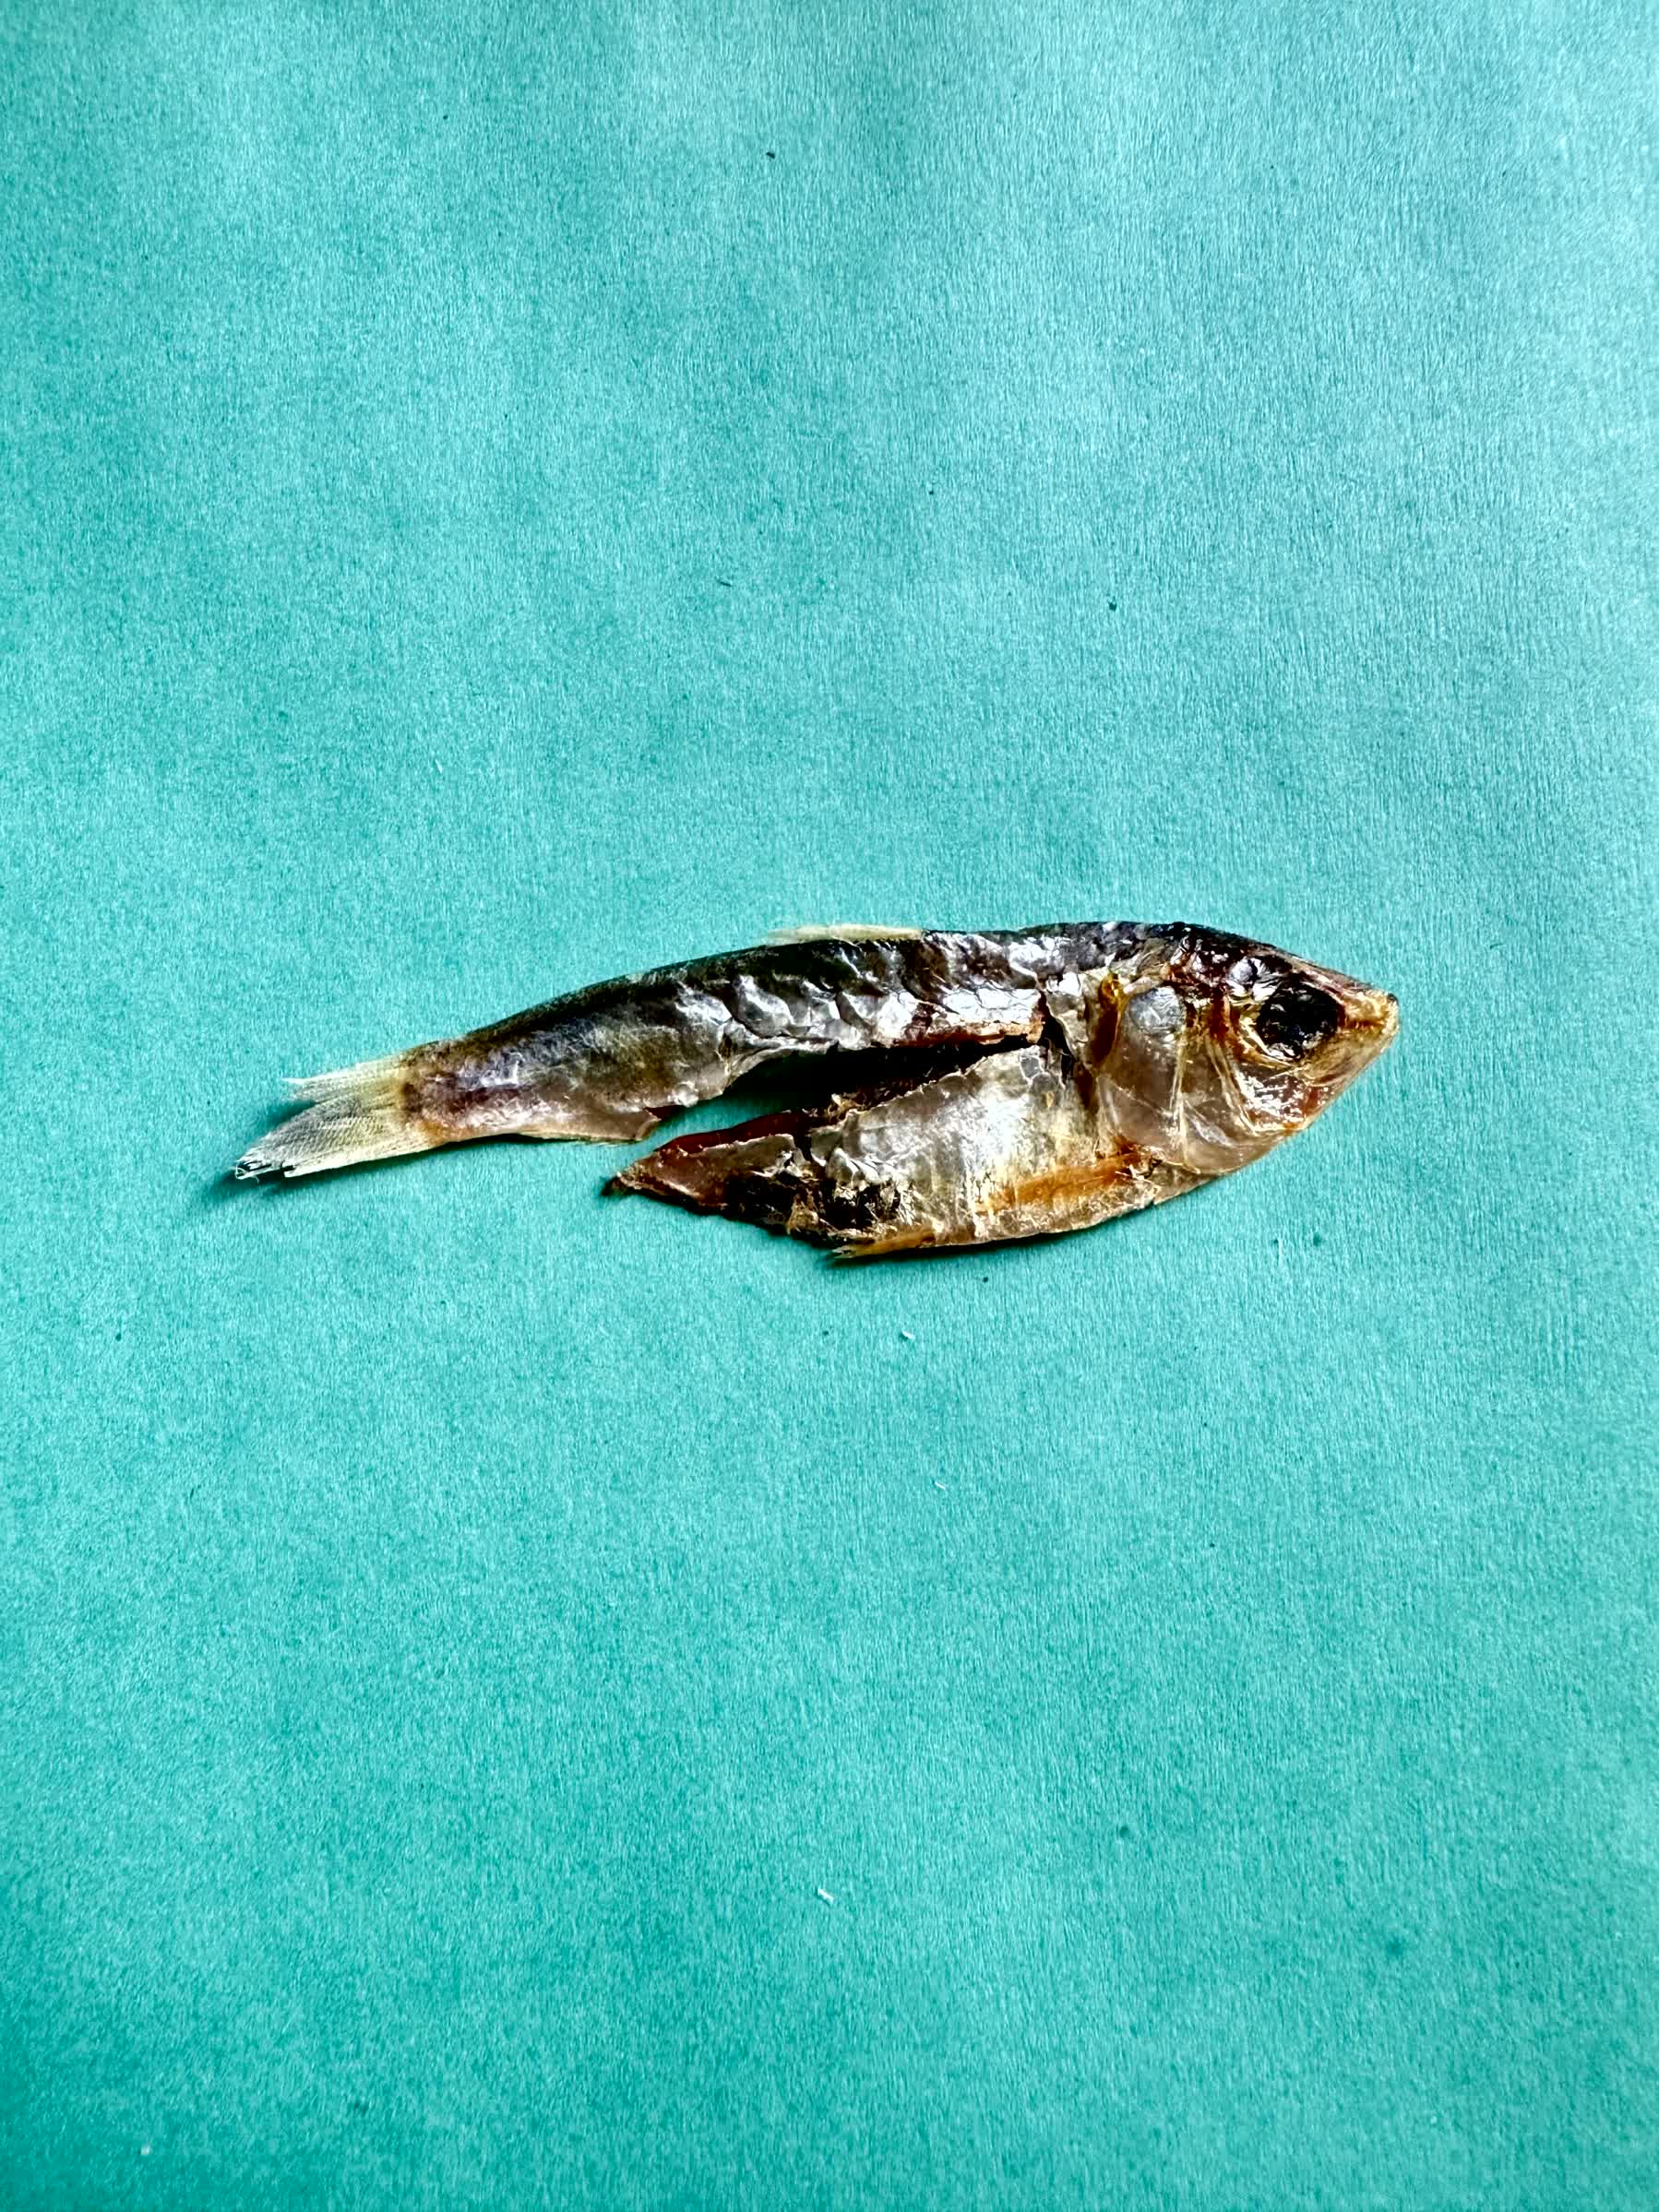
Species: Chapila